University of Edinburgh

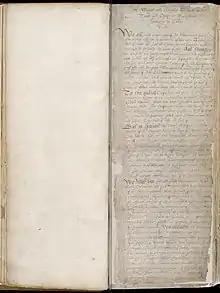
Frontispiece to earliest laureation (graduation) register (1587)

The University of Edinburgh (abbreviated as Edin. in post-nominals) is a public research university based in Edinburgh, Scotland. Founded by the town council under the authority of a royal charter from King James VI in 1582 and officially opened in 1583, it is one of Scotland's four ancient universities and the sixth-oldest university in continuous operation in the English-speaking world. The university played a crucial role in Edinburgh becoming a leading intellectual centre during the Scottish Enlightenment and contributed to the city being nicknamed the "Athens of the North".